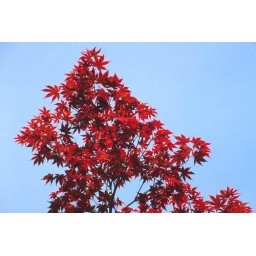
Deep red autumn colour of a Japanese Maple tree in Hawthorn Lane, Bright, Victoria.